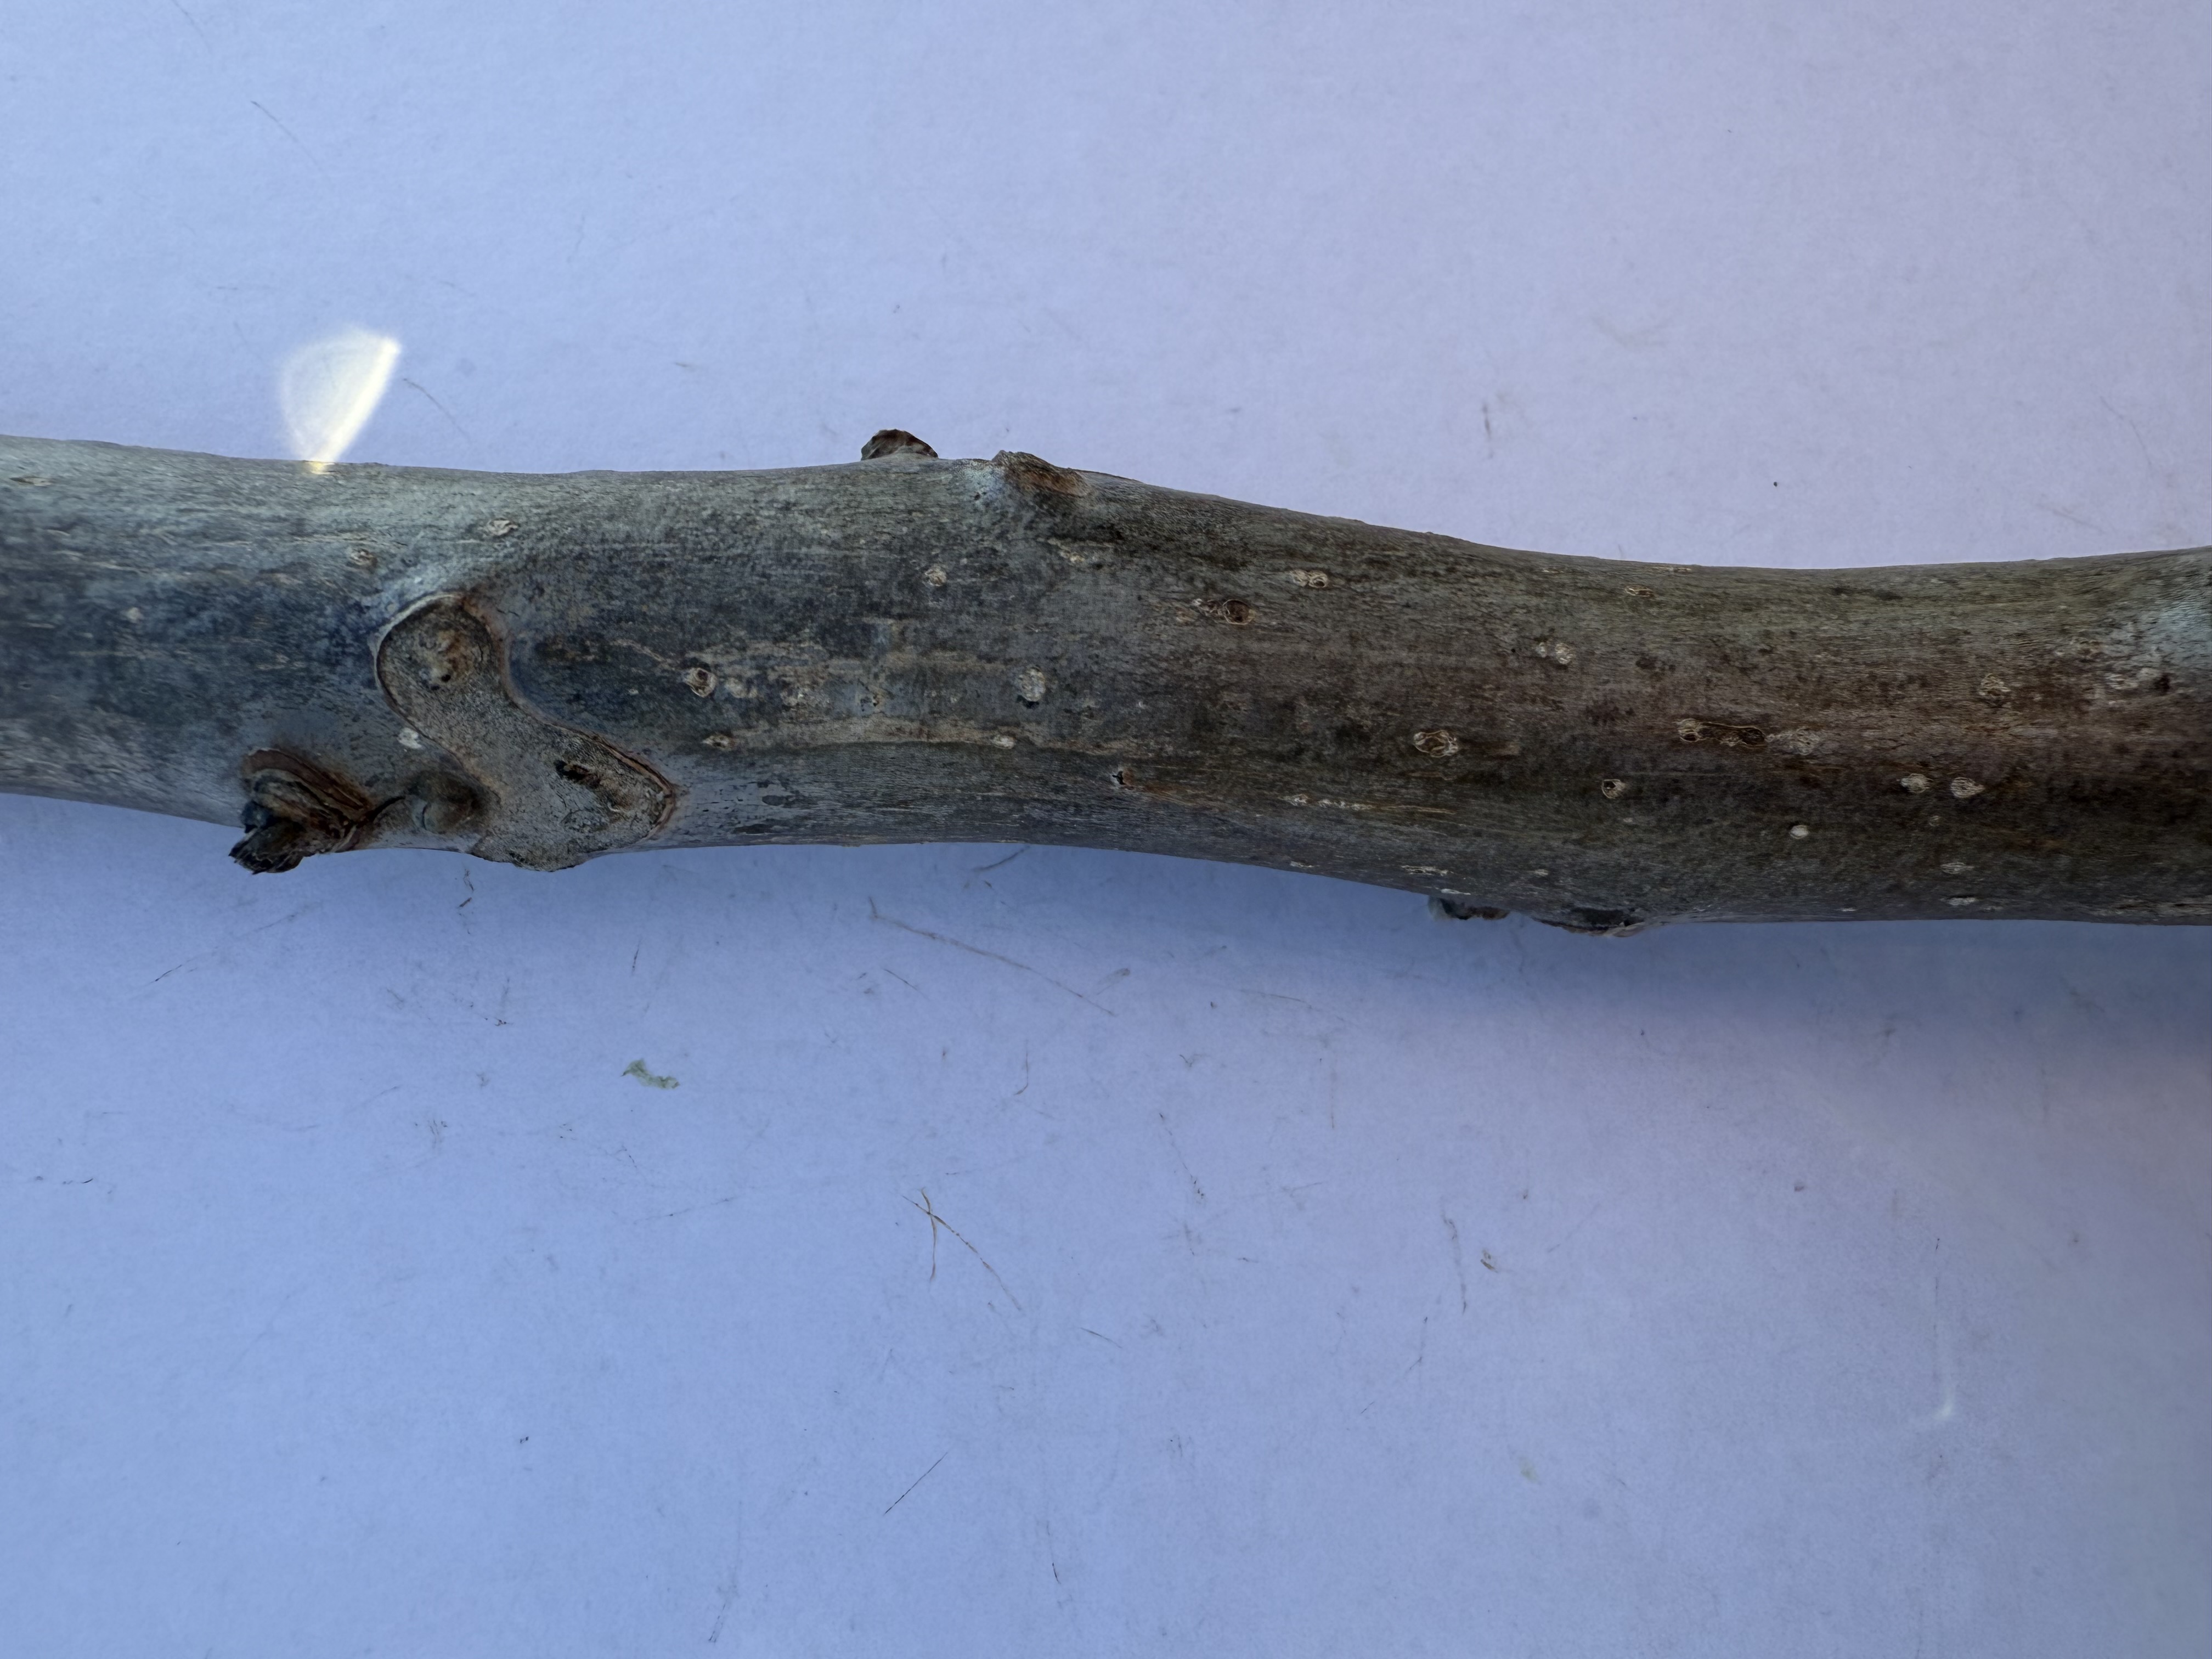
Variety: Sebin Walnut